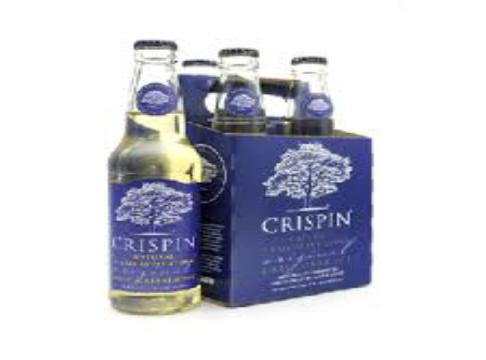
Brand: Crispin Cider
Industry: Food